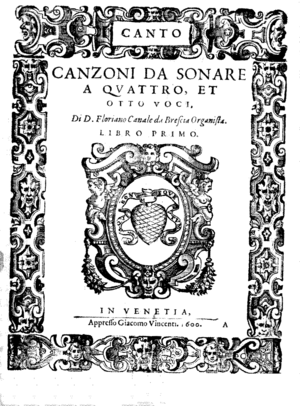
Page de titre des Canzoni da sonare de Floriano Canale. Publiées chez Giacomo Vincenti à Venise vers 1600.
Giacomo Vincenti est un libraire italien et imprimeur de musique de Venise. Son nom est également orthographié Vincenci et Vincenzi.
Une canzone ou canzona désigne une composition musicale polyphonique de structure strophique qui s'est diversifiée selon deux genres et diverses formes suivant l'époque. L'apogée du genre instrumental se situe en Italie entre le XVIᵉ et le milieu du XVIIᵉ siècle. Le terme peut s'appliquer à des contenus très différents, pas nécessairement à une pièce vocale, mais ayant toujours un caractère mélodique, qui rappelle l'art vocal.